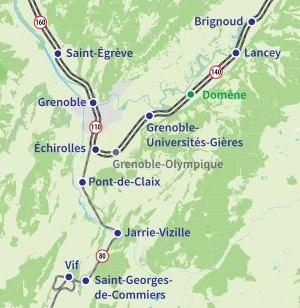
Grenoble est une commune du sud-est de la France, située dans la région Auvergne-Rhône-Alpes, chef-lieu du département de l'Isère, ancienne capitale du Dauphiné.
Grenoble est une ville densément construite car entourée de montagnes. La ville est réputée pour ne pas favoriser la circulation automobile en son sein mais est reconnue pour la qualité de son réseau de transports en commun. À la jonction de trois vallées importantes à l'entrée des Alpes, le transport dans la métropole grenobloise est un enjeu économique majeur, notamment en hiver.